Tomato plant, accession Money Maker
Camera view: bottom (45 deg); turntable rotation: 60 degrees
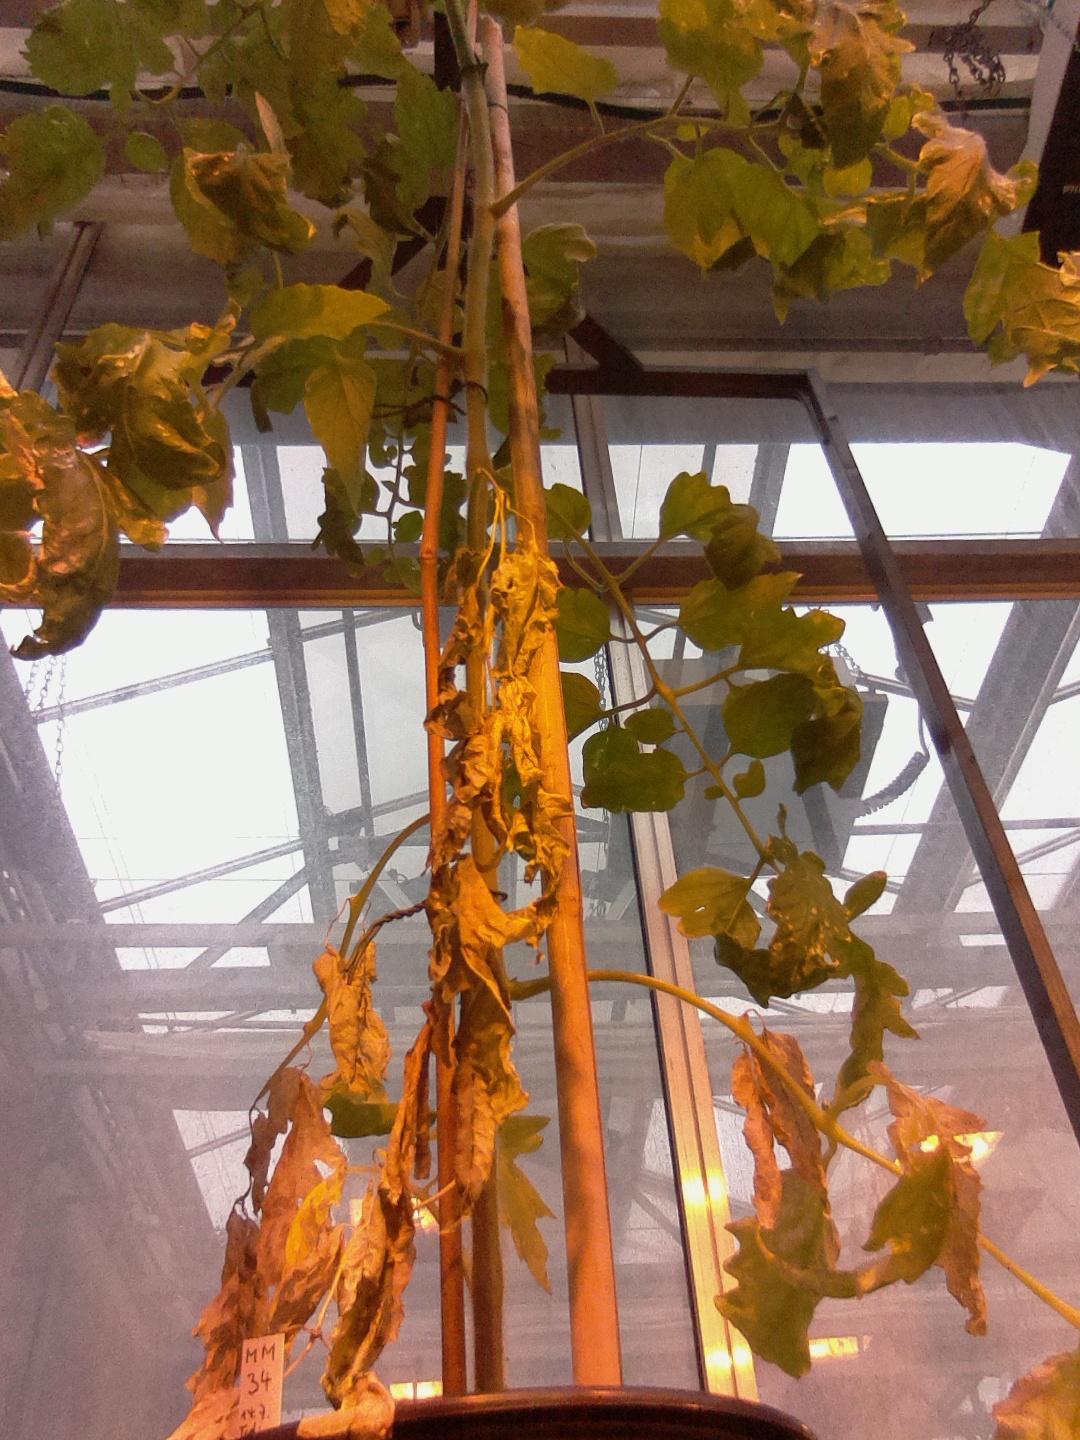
BBCH growth stage 76: 60%-70% of final fruit size